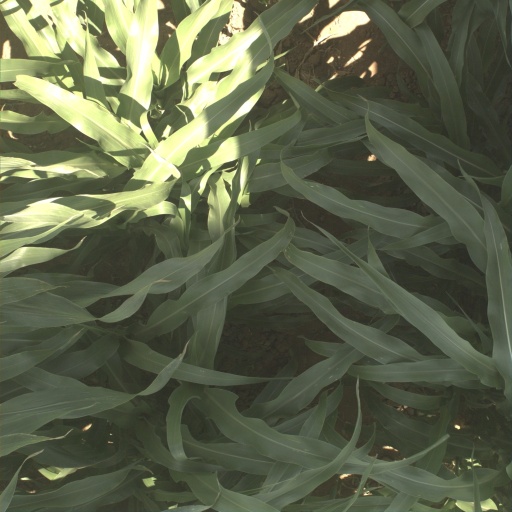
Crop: sorghum